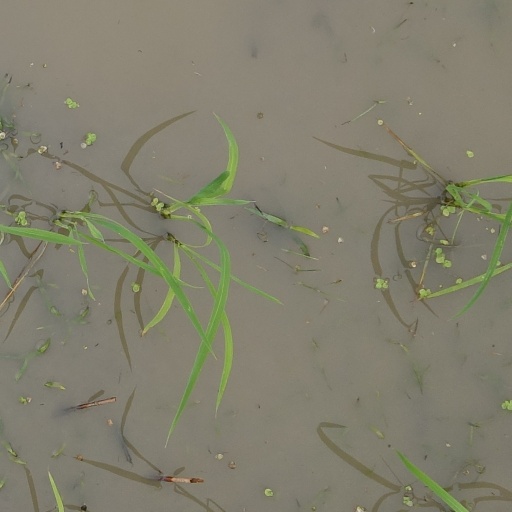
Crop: rice